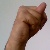
The image shows a hand gesture representing the letter 'N' in Indian Sign Language.